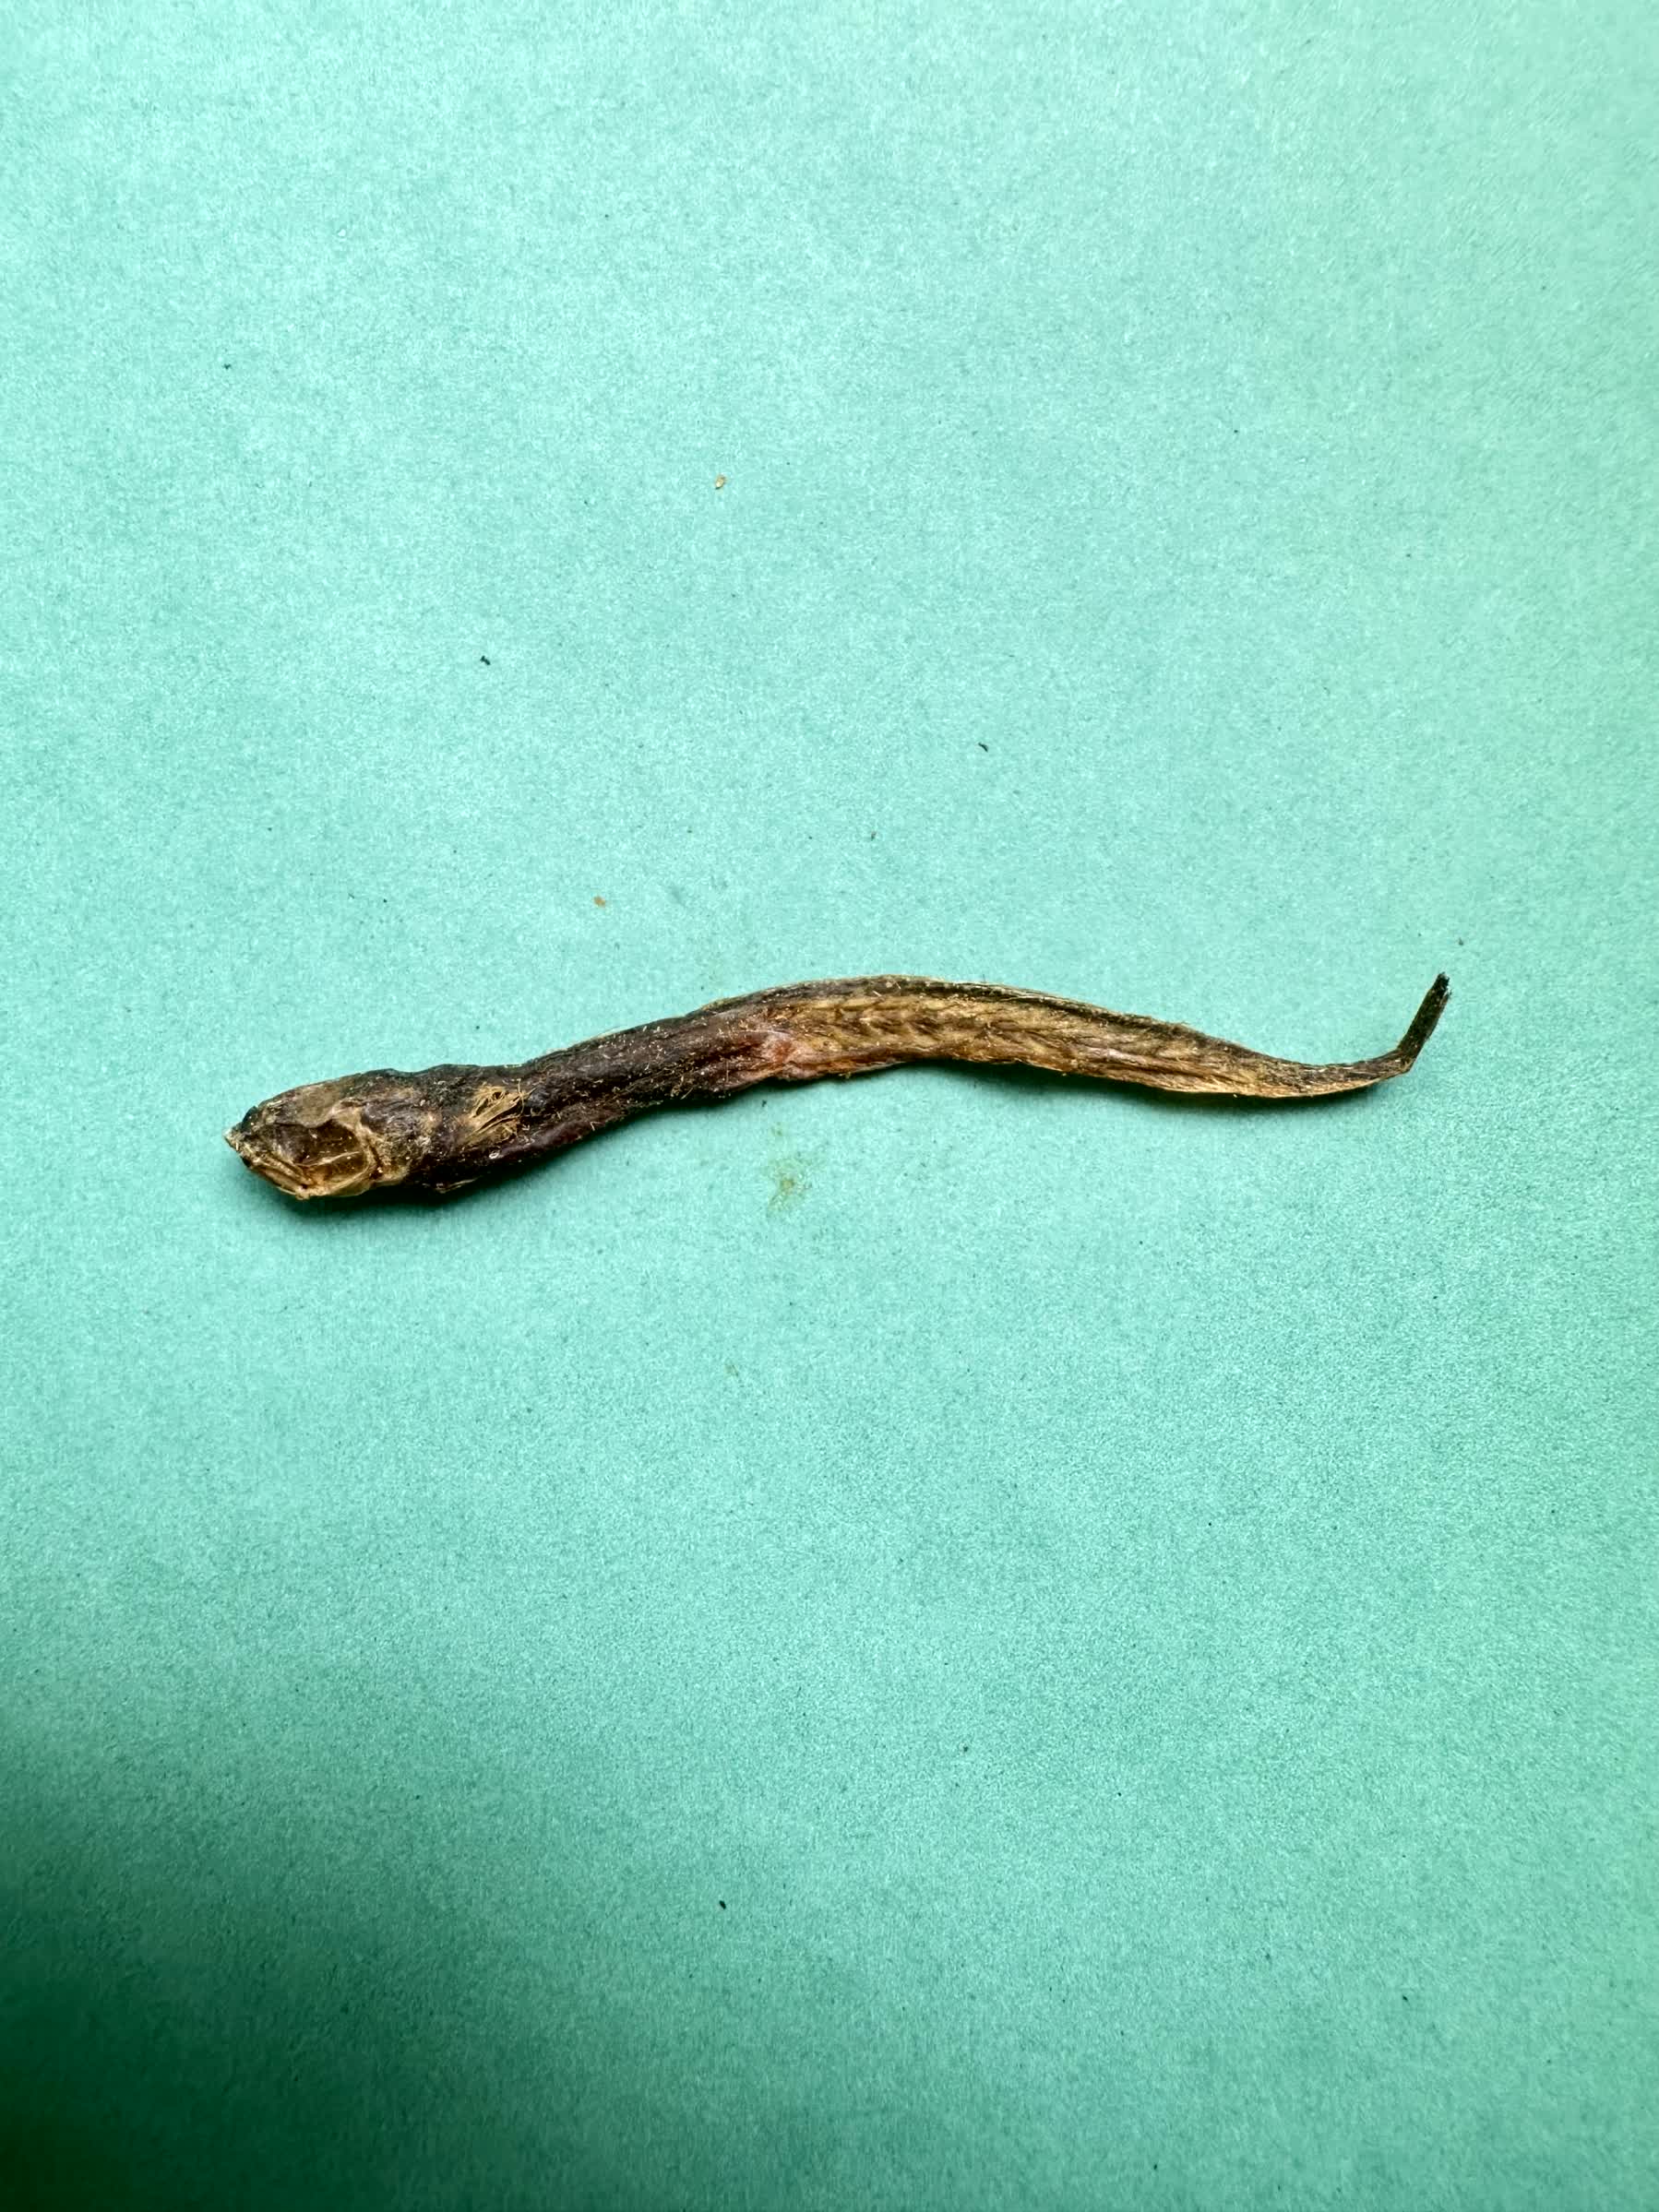
Species: Chewa